Induced gamma emission

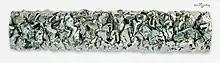
hafnium crystalline bar

In February 2003, the non-peer reviewed "New Scientist" wrote about the possibility of an IGE-powered airplane, a variant on nuclear propulsion. The idea was to utilize Hf (presumably due to its high energy to weight ratio) which would be triggered to release gamma rays that would heat air in a chamber for jet propulsion. This power source is described as a "quantum nucleonic reactor", although it is not clear if this name exists only in reference to the "New Scientist" article.